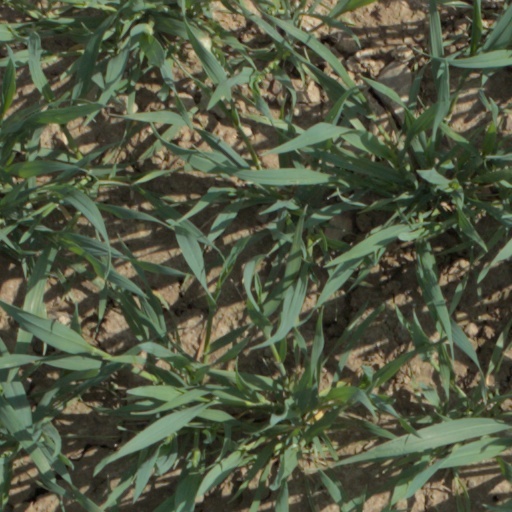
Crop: wheat